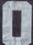
Number: 0